Helicopter carrier

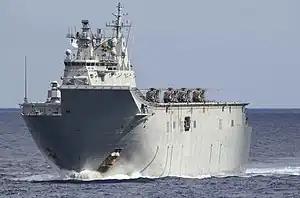
. Most modern helicopter carriers are amphibious assault ships.

A helicopter carrier is a type of aircraft carrier whose primary purpose is to operate helicopters. It has a large flight deck that occupies a substantial part of the deck, which can extend the full length of the ship like of the Royal Navy (RN), or extend only partway, usually aft, as in the Soviet Navy's or in the Chinese Navy's Type 0891A. It often also has a hangar deck for the storage and maintenance of rotorwing aircraft.